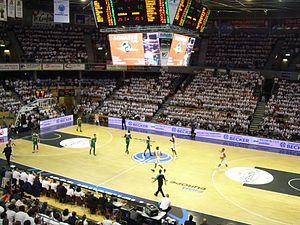
Finale aller de la Coupe d'Europe FIBA 2016-2017 au Colisée entre l'Elan Chalon et Nanterre. Action de match.
L'Élan sportif chalonnais est un club professionnel français de basket-ball appartenant à l'élite du championnat de France. Il est basé dans la ville de Chalon-sur-Saône en Saône-et-Loire. Le club évolue actuellement au Colisée, une salle d'une capacité de 4 000 places assises depuis 2001 puis 5 000 places assises en 2012 puis 4 948 places en 2015 et finalement 4 540 places en 2017. Auparavant, l'Élan chalonnais jouait à la Maison des sports depuis 1970.
La saison 2016-2017 de l'Élan sportif chalonnais est la vingt-et-unième de l'Élan chalon en Pro A. Le club est Champion de France et finaliste de la Coupe d'Europe FIBA.
Les playoffs du championnat de France de Pro A opposent à l'issue de la saison régulière les huit meilleures équipes du championnat. Ils se déroulent en trois tours. Le vainqueur est couronné champion de France.